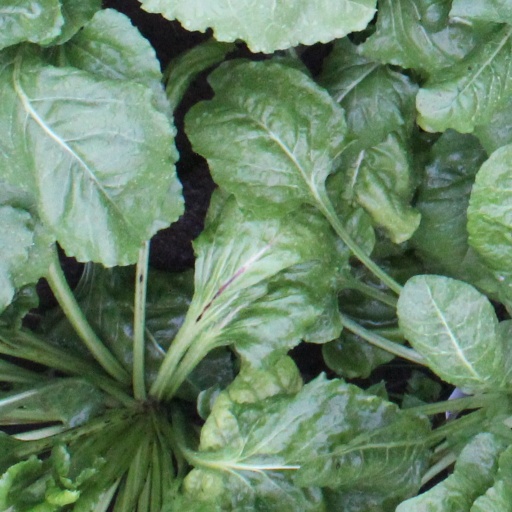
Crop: sugar beet